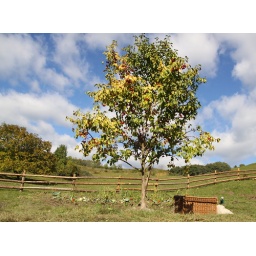
impressions of the Country house in the south Carpathian mountains